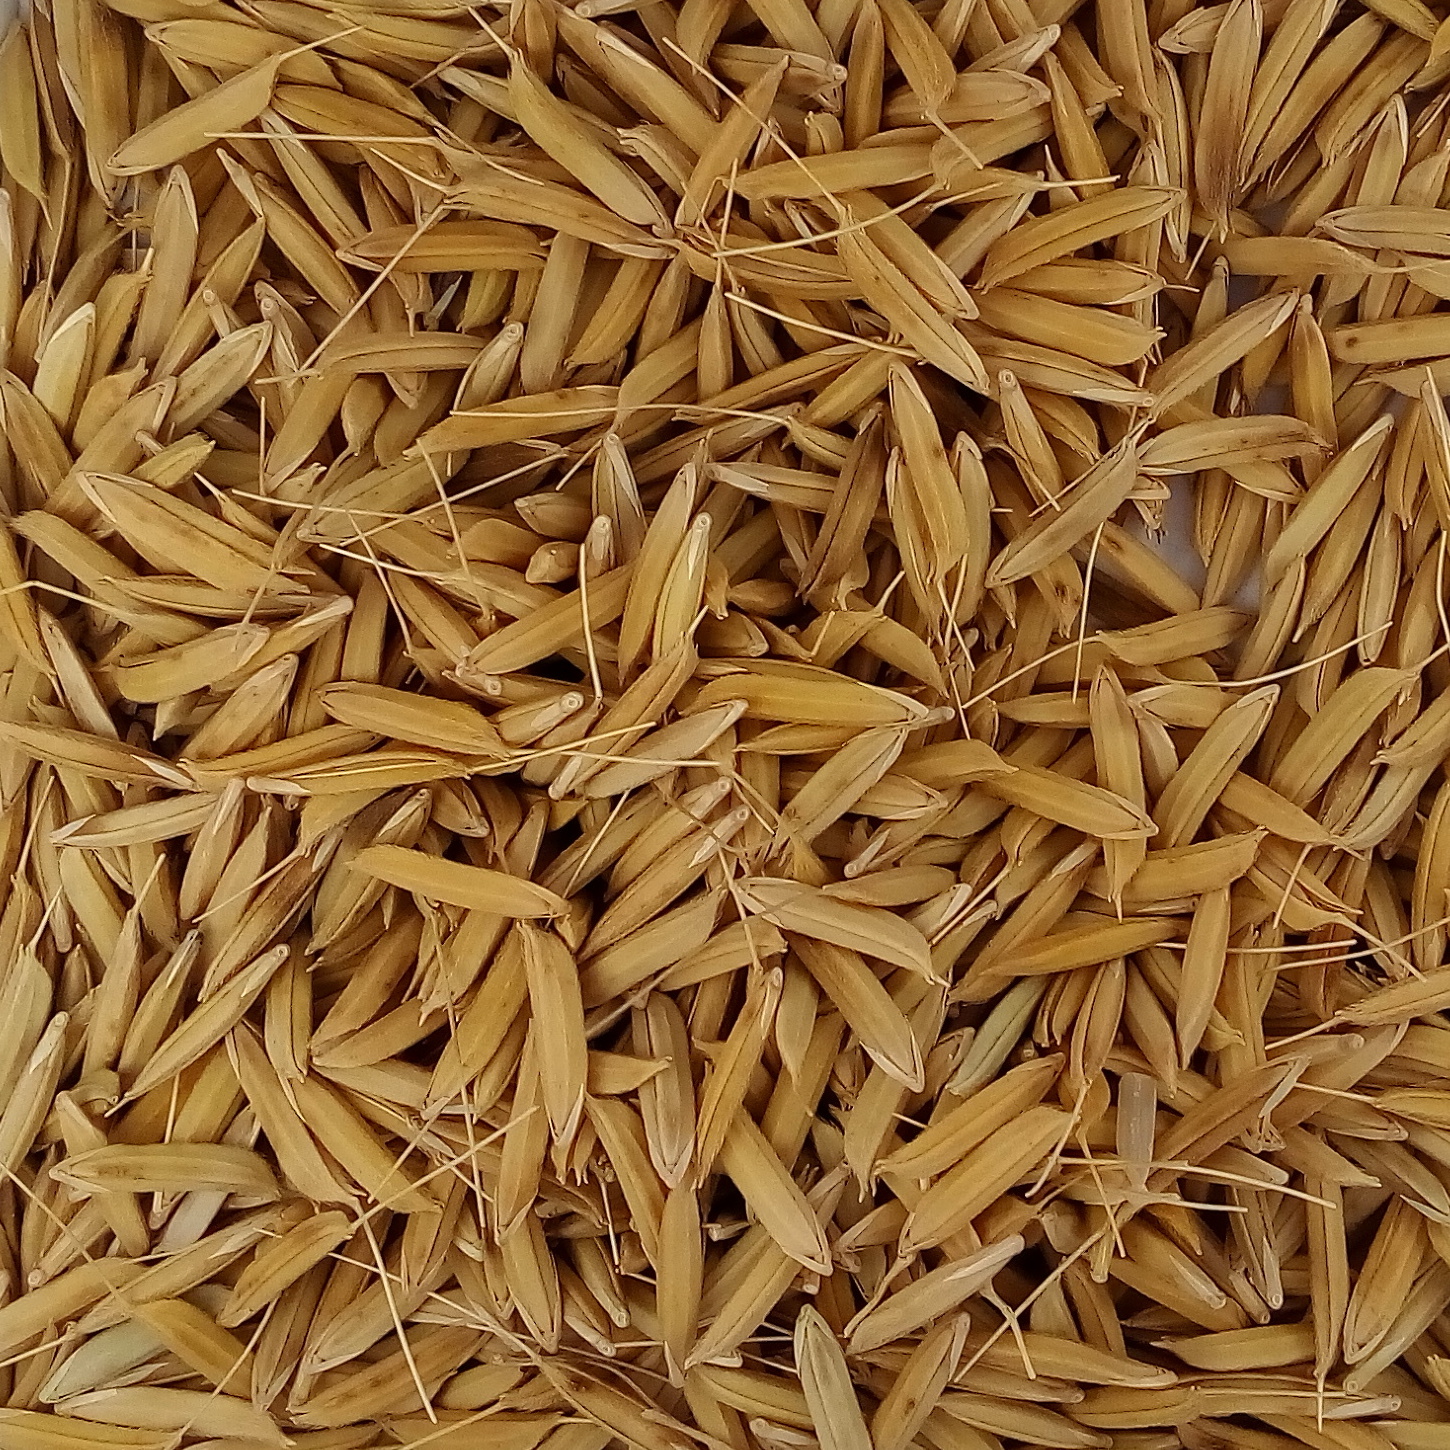
Rice seed variety: 1728